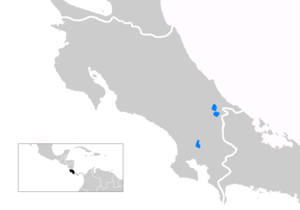
Les Bribri sont un peuple indigène du Costa Rica. Ils vivent dans le canton de Talamanca dans la province de Limón au Costa Rica. Ils parlent la langue bribri et l'espagnol. Il existe différentes estimations de la population de la tribu. Selon un recensement du Ministère de la Santé du Costa Rica, 11 500 Bribri vivent dans la zone de service de la seule clinique Hone Creek. Ils sont majoritaires dans la région de Puerto Viejo de Talamanca. D'autres estimations de la population tribale au Costa Rica sont beaucoup plus élevées, atteignant 35 000 personnes.